Whole-tone scale

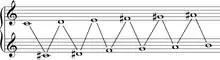
The two whole-tone scales as a symmetrical partitioning of the chromatic scale; if C=0 then the top stave has even (02468t) and the bottom has odd (13579e) pitches

In music, a whole-tone scale is a scale in which each note is separated from its neighbors by the interval of a whole tone. In twelve-tone equal temperament, there are only two complementary whole-tone scales, both six-note or "hexatonic" scales. A single whole-tone scale can also be thought of as a "six-tone equal temperament".